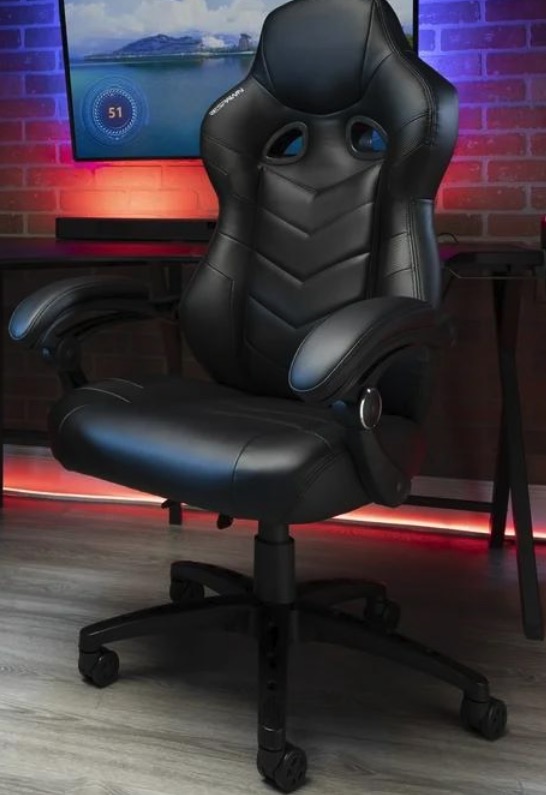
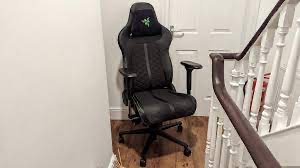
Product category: items_chair
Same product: no